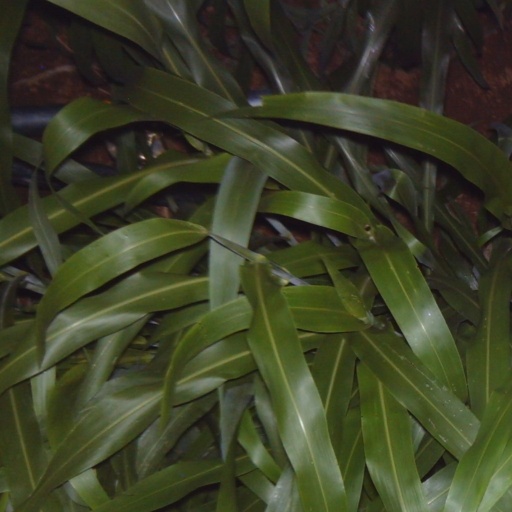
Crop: sorghum